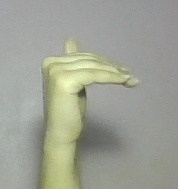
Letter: khaa